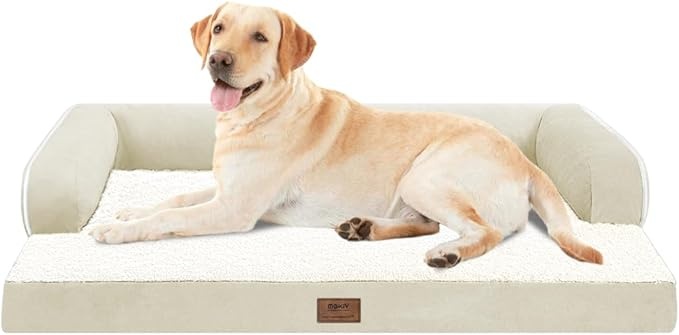
Large Dog Bed Orthopedic Washable - Waterproof with Removable Cover - Memory Foam - XXL Large Big Dogs - Beds Bolster Pet - Couch Sofa - Beige Dog Bed
About This 【Orthopedic Design】 Crafted with high density egg crate foam to alleviate joint pressure, ensuring a comfortable sleeping experience for your pet 【Size Guide】 The beige XX large size dog bed (45x35x8 inches) is suitable for dogs weighing less than 100 lbs, such as German Shepherd, Doberman; plenty of room for dogs to put their favorite toys and play to their heart's content 【U Shaped Bolster】 The Mekiy dog bed features a U shaped support structure that provides extra support for your dog's head and neck, helping them maintain a correct sleeping posture 【Portable Design】 Mekiy dog bed features a waterproof liner to prevent liquid stains, accompanied by a removable cover that supports machine wash cold(40℃); this ensures effortless cleaning, durability, and keeps the bed fresh and clean 【Tested Safe Materials】 Certified by OEKO TEX standard 100, the Mekiy large sized dog bed features a bottom with non slip granules, ensuring secure placement on the floor and enhancing safety Overview Brand : MEKIY Breed Recommendation : Large dog bed Special Feature : Orthopedic, Easy to Clean, Durable, Removable Cover Material : Memory Foam Product Dimensions : 45"L x 35"W x 8"Th
Brand: Mekiy
Category: Animals & Pet Supplies > Pet Supplies > Pet Beds > Orthopedic Beds